Chase Vaughn

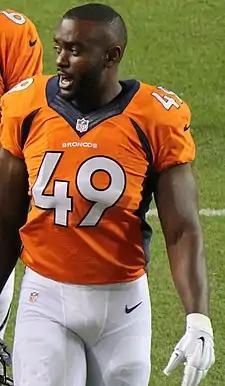
Vaughn in the 2015 NFL preseason

Chase Vaughn (born September 4, 1988) is an American football linebacker for the Winnipeg Blue Bombers of the Canadian Football League (CFL). He played football at Smoky Hill High School in Aurora, Colorado and college football at Colorado State University-Pueblo in Pueblo, Colorado.